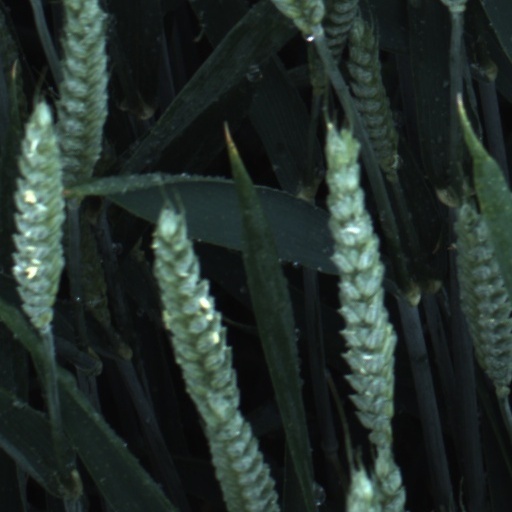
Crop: wheat